Alfred Robert Grindlay

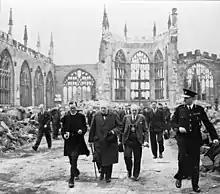
J A Moseley, A R Grindlay and others escorting Winston Churchill through the ruins of Coventry Cathedral in September 1941 after it was severely damaged during the Coventry Blitz

Grindlay was a prominent member of Coventry City Council. Joining the council in May 1924 when elected the representative for Greyfriars Ward, he dedicated much of his life to local government in Coventry and wider Warwickshire.